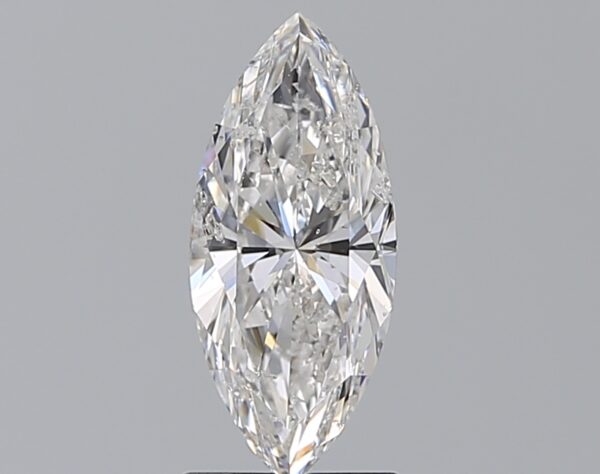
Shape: marquise
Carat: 1.5
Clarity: SI2
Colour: E
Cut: GD
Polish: EX
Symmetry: VG
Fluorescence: M
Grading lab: HRD
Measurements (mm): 12.27 x 5.37 x 3.67